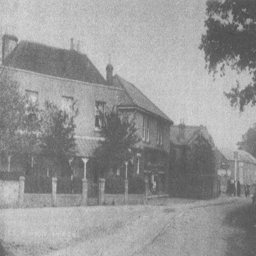
stores and the pub sent in by inventor